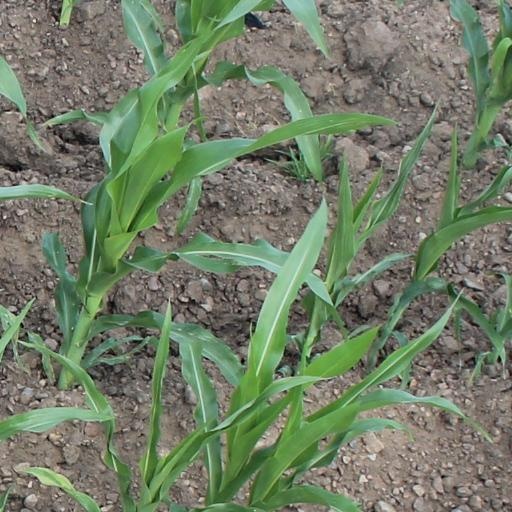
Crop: maize; corn